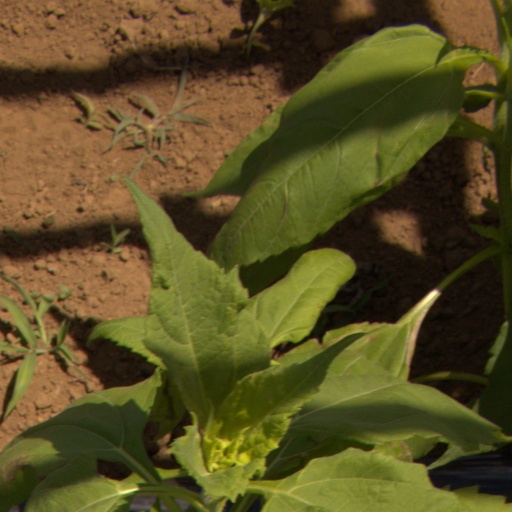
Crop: Jerusalem artichoke